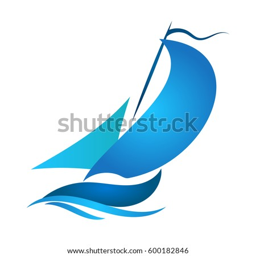
blue sailboat floating on a wave